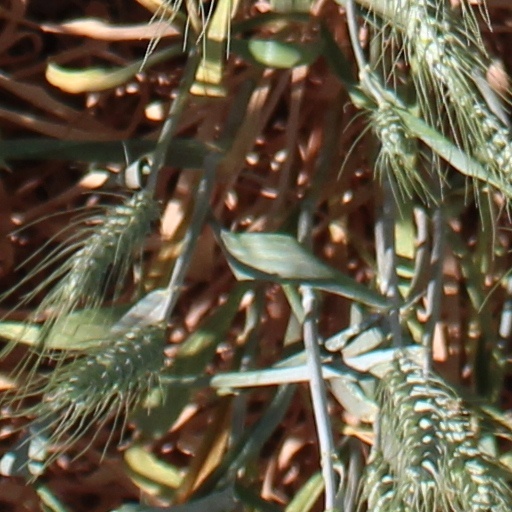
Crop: wheat